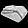
Label: Bag